Aqel Biltaji

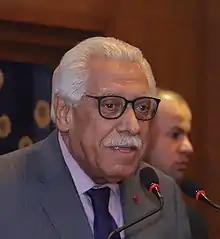
Aqel Biltaji in December 2018

Aqel Biltaji (10 February 1941 – 28 February 2021) was a Jordanian, Palestinian politician who served as the mayor of Amman.